Black books of hours

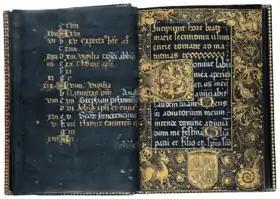
Black Hours, Hispanic Society, New York, c 1458

Black books of hours are a type of luxury Flemish illuminated manuscript books of hours using pages of vellum that were soaked with black dye or ink before they were lettered or illustrated, for an unusual and dramatic effect. The text is usually written with gold or silver ink. There are seven surviving examples, all dating from about 1455–1480.